The Money Programme

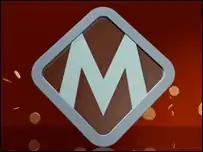
The Money Programme logo as of 2008

The Money Programme is a finance and business affairs television programme on BBC Two which ran between April 1966 and November 2010. It was first broadcast on 5 April 1966 and presented by "commentators" (financial journalists) William Davis, Erskine B. Childers and Joe Roeber. The programme's theme tune was a version of the main title theme from "The Carpetbaggers" (1964) (which appeared on an album by jazz organist Jimmy Smith). By 1989, the programme was updated with a new theme by George Fenton, but an updated version of the original theme tune was re used again later on.